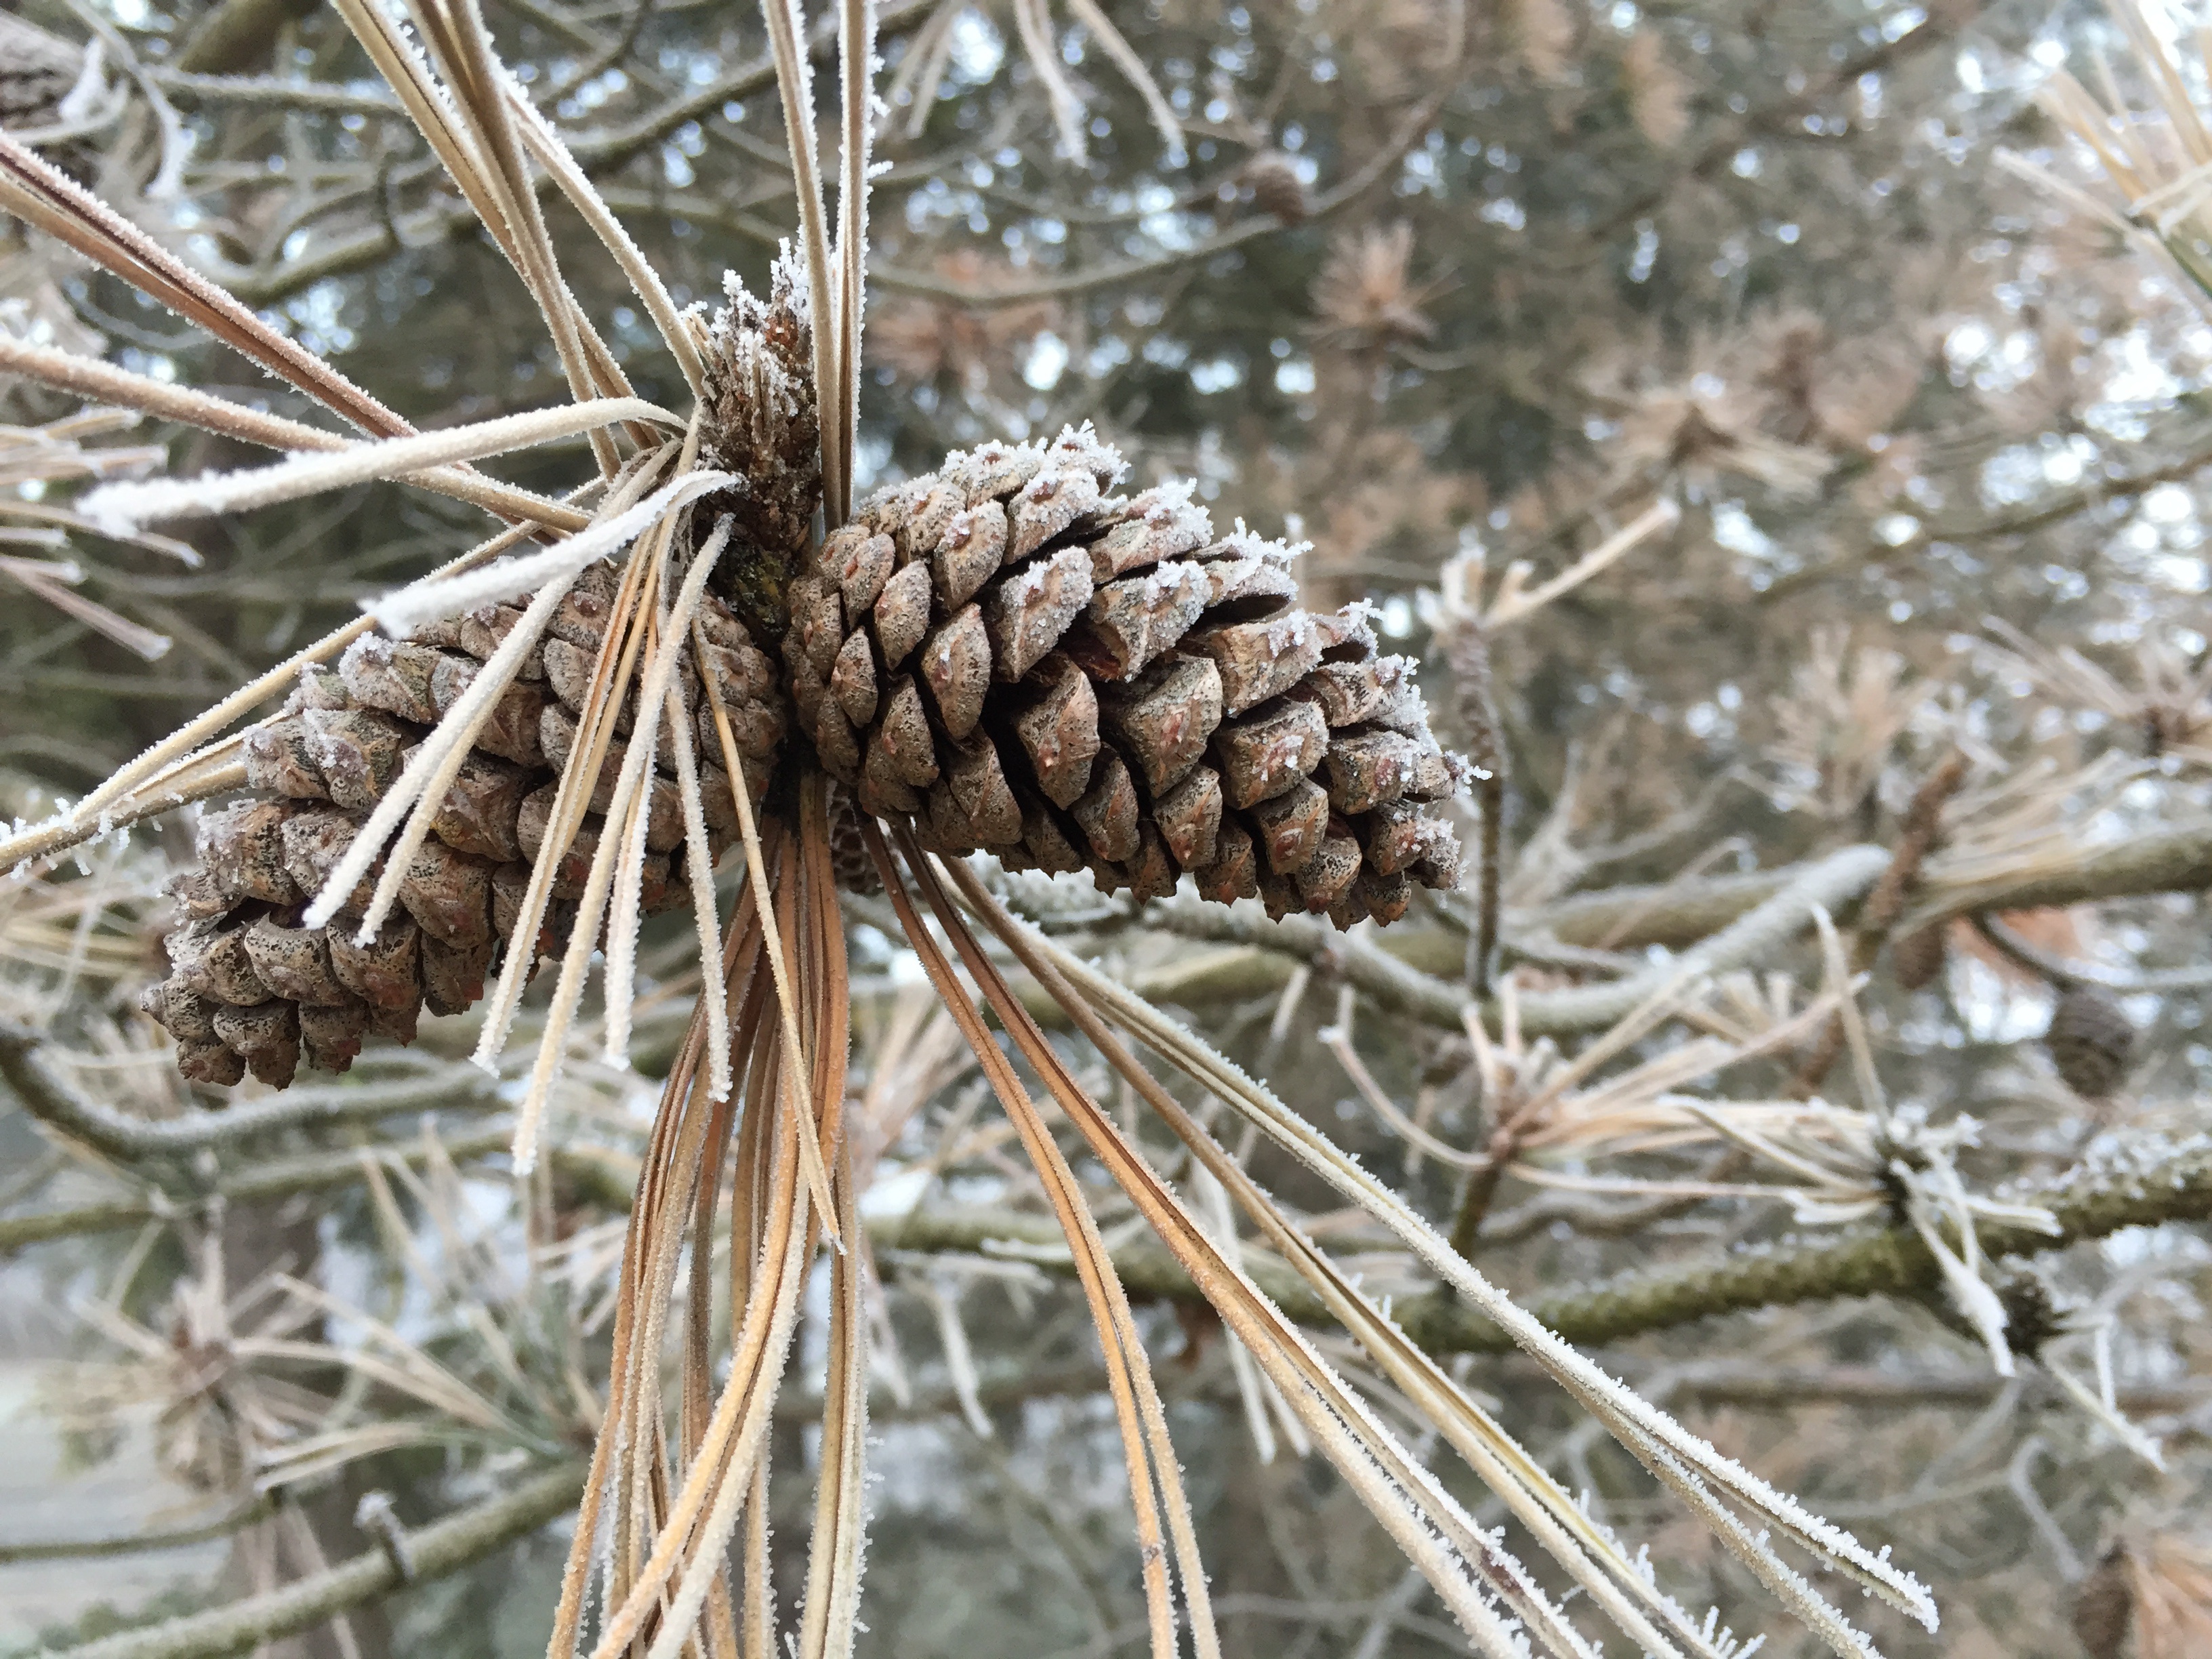
landscape, tree, nature, branch, cold, winter, needle, plant, leaf, flower, frost, pine, produce, holiday, christmas, fir, flora, season, pine tree, twig, pine cone, conifer, spruce, larch, winter trees, pine family, grass family, woody plant, land plant, conifer cone